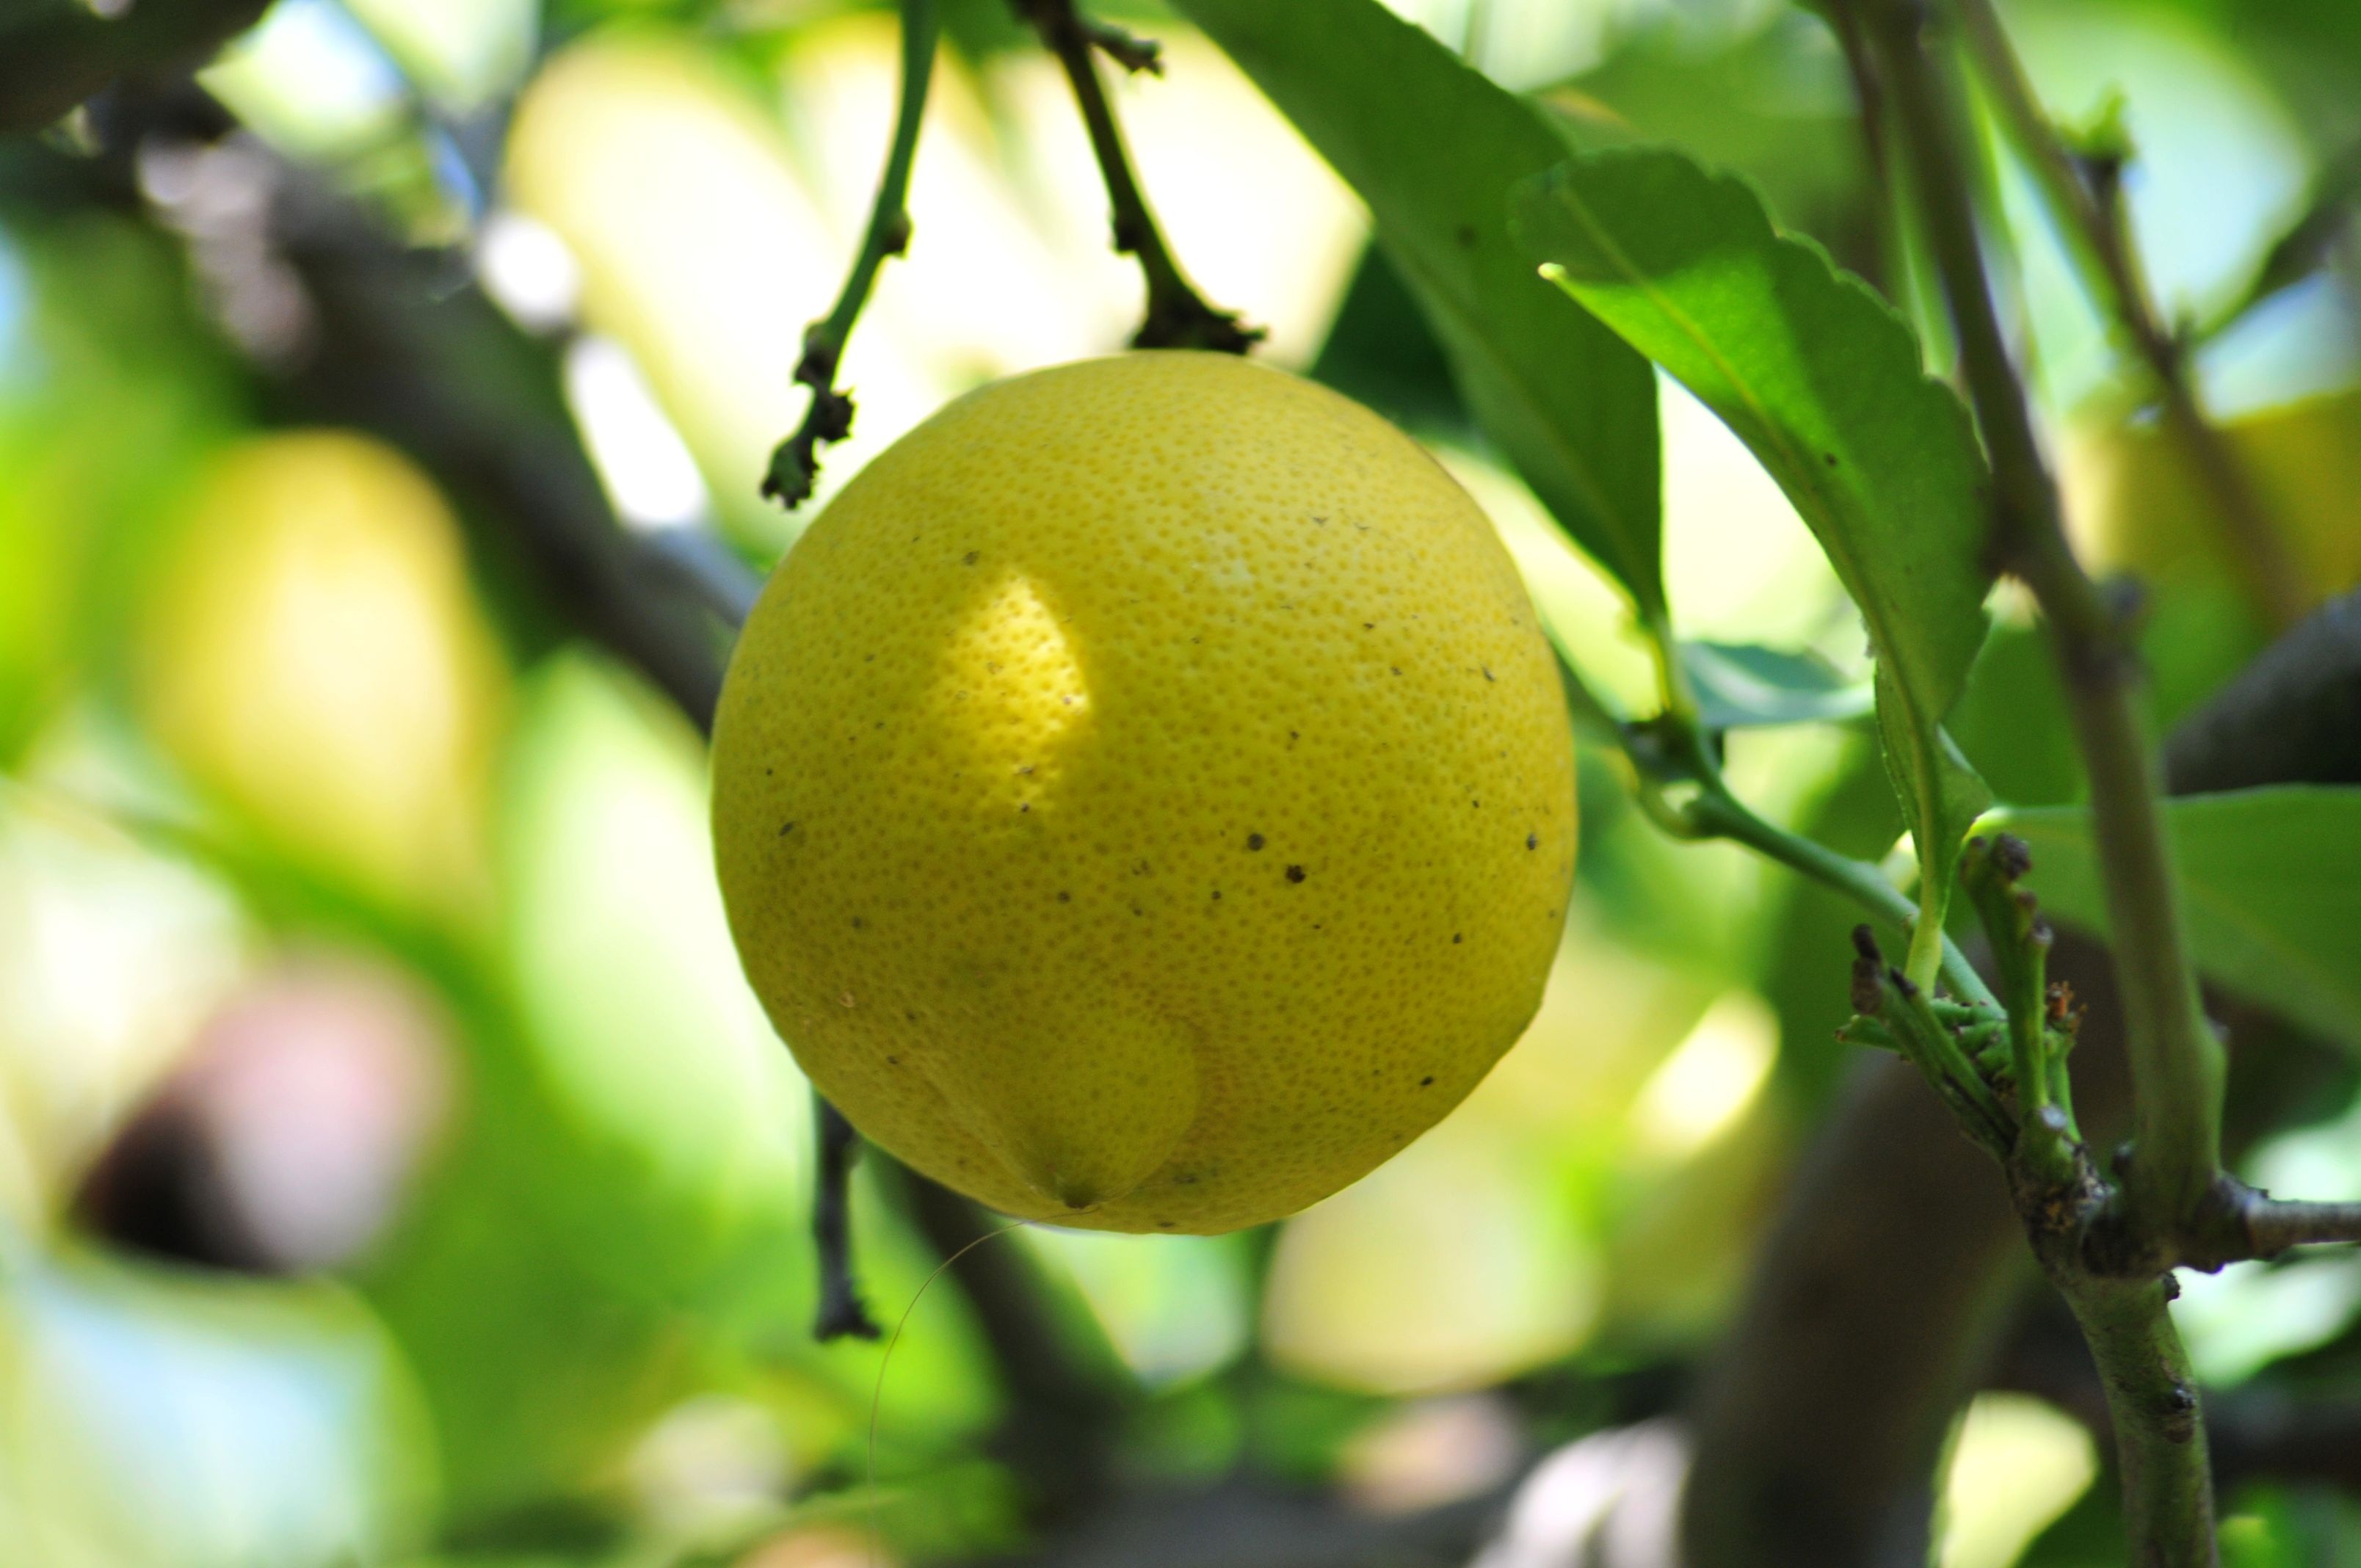
tree, nature, outdoor, branch, plant, fruit, flower, summer, ripe, food, green, produce, fresh, yellow, agriculture, garden, california, lemon, organic, citrus, macro photography, flowering plant, bitter orange, land plant